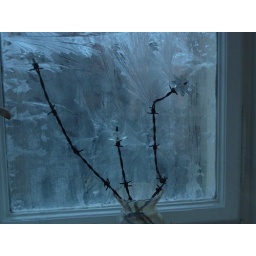
my barbed flowers installation in frosted-over window yesterday morning